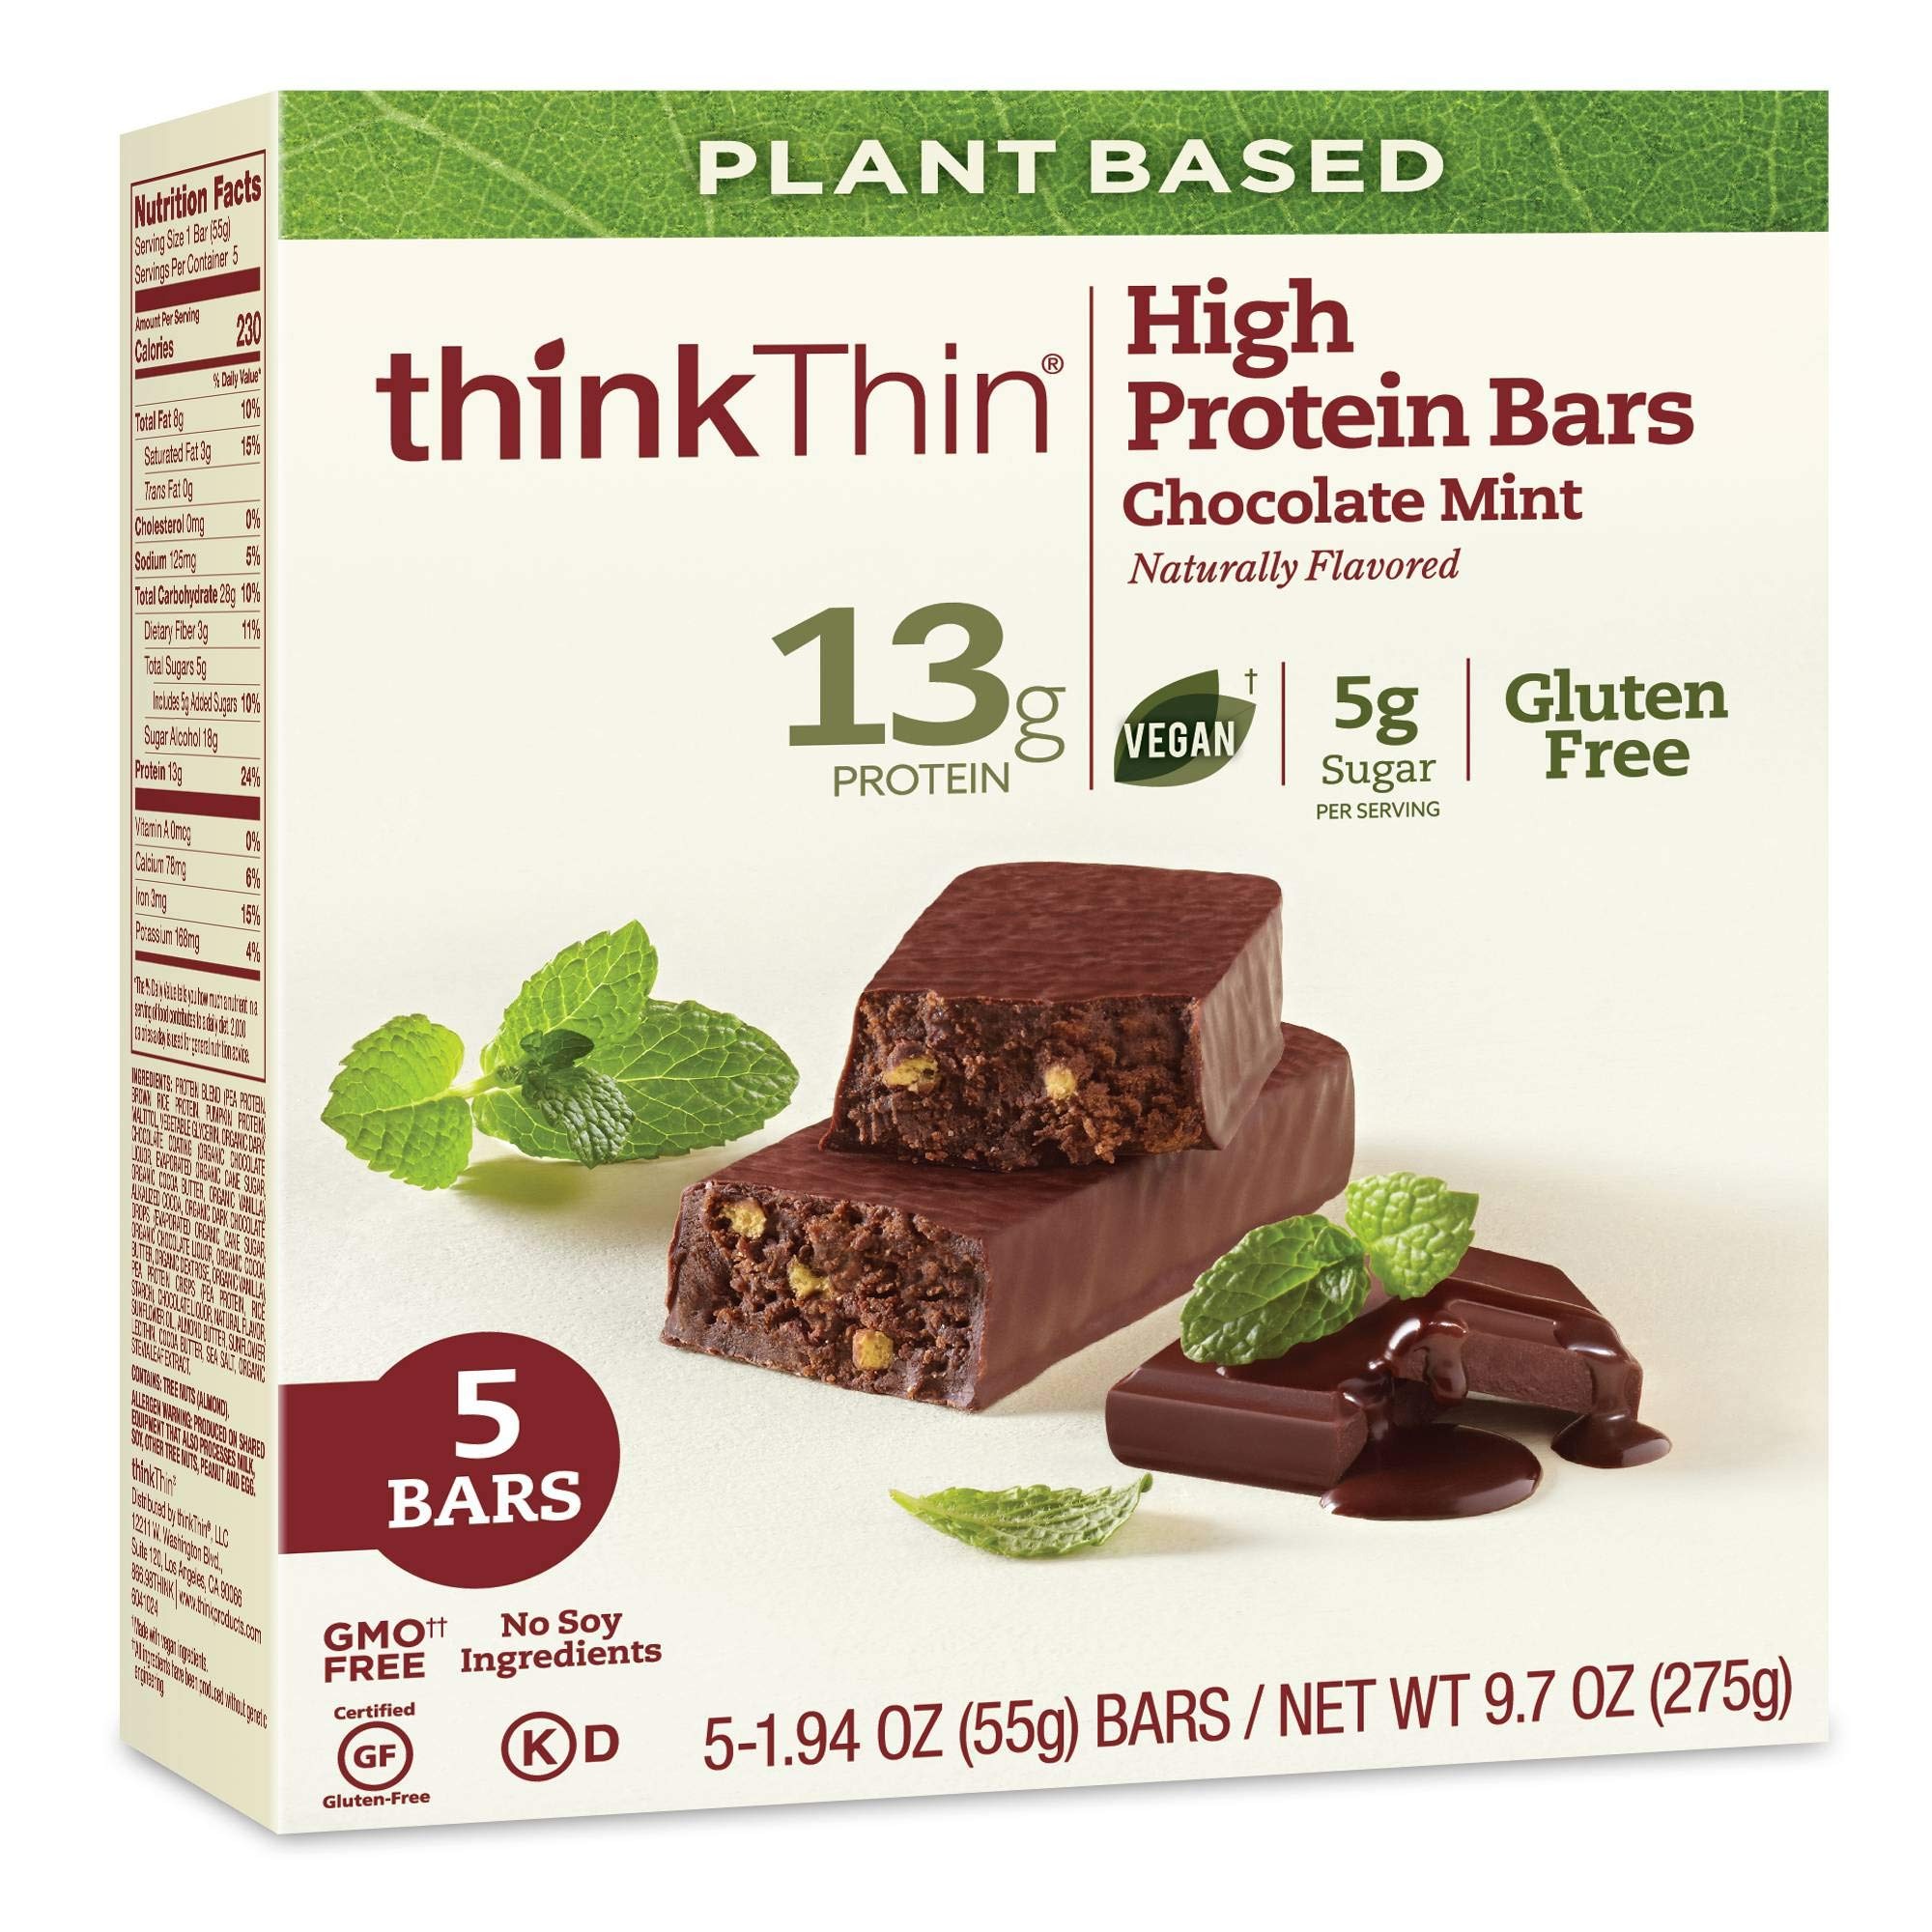
Item Name: Think Thin Plant Based Chocolate Mint High Protein Bar, 5 count per pack - 24 per case.
Bullet Point: Important - Refrigerated items are perishable and tend to have short shelf lives - some of these can be as little as two weeks from the date of receipt - if you are ordering a large quantity, or are otherwise concerned about expiration dates, consider a frozen product.
Value: 232.8
Unit: Ounce

Price: 75.99